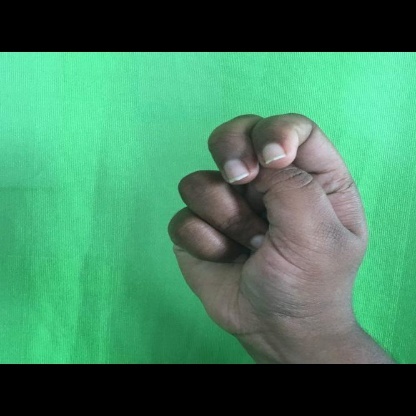
Mudra: Katakamukha